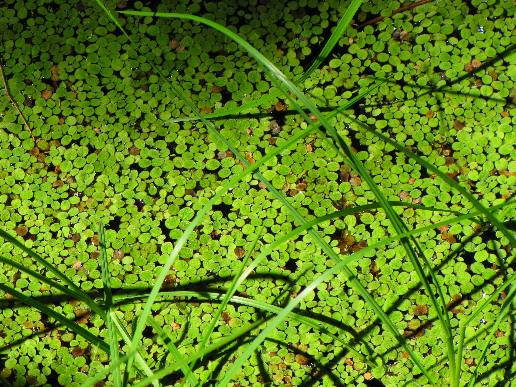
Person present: No